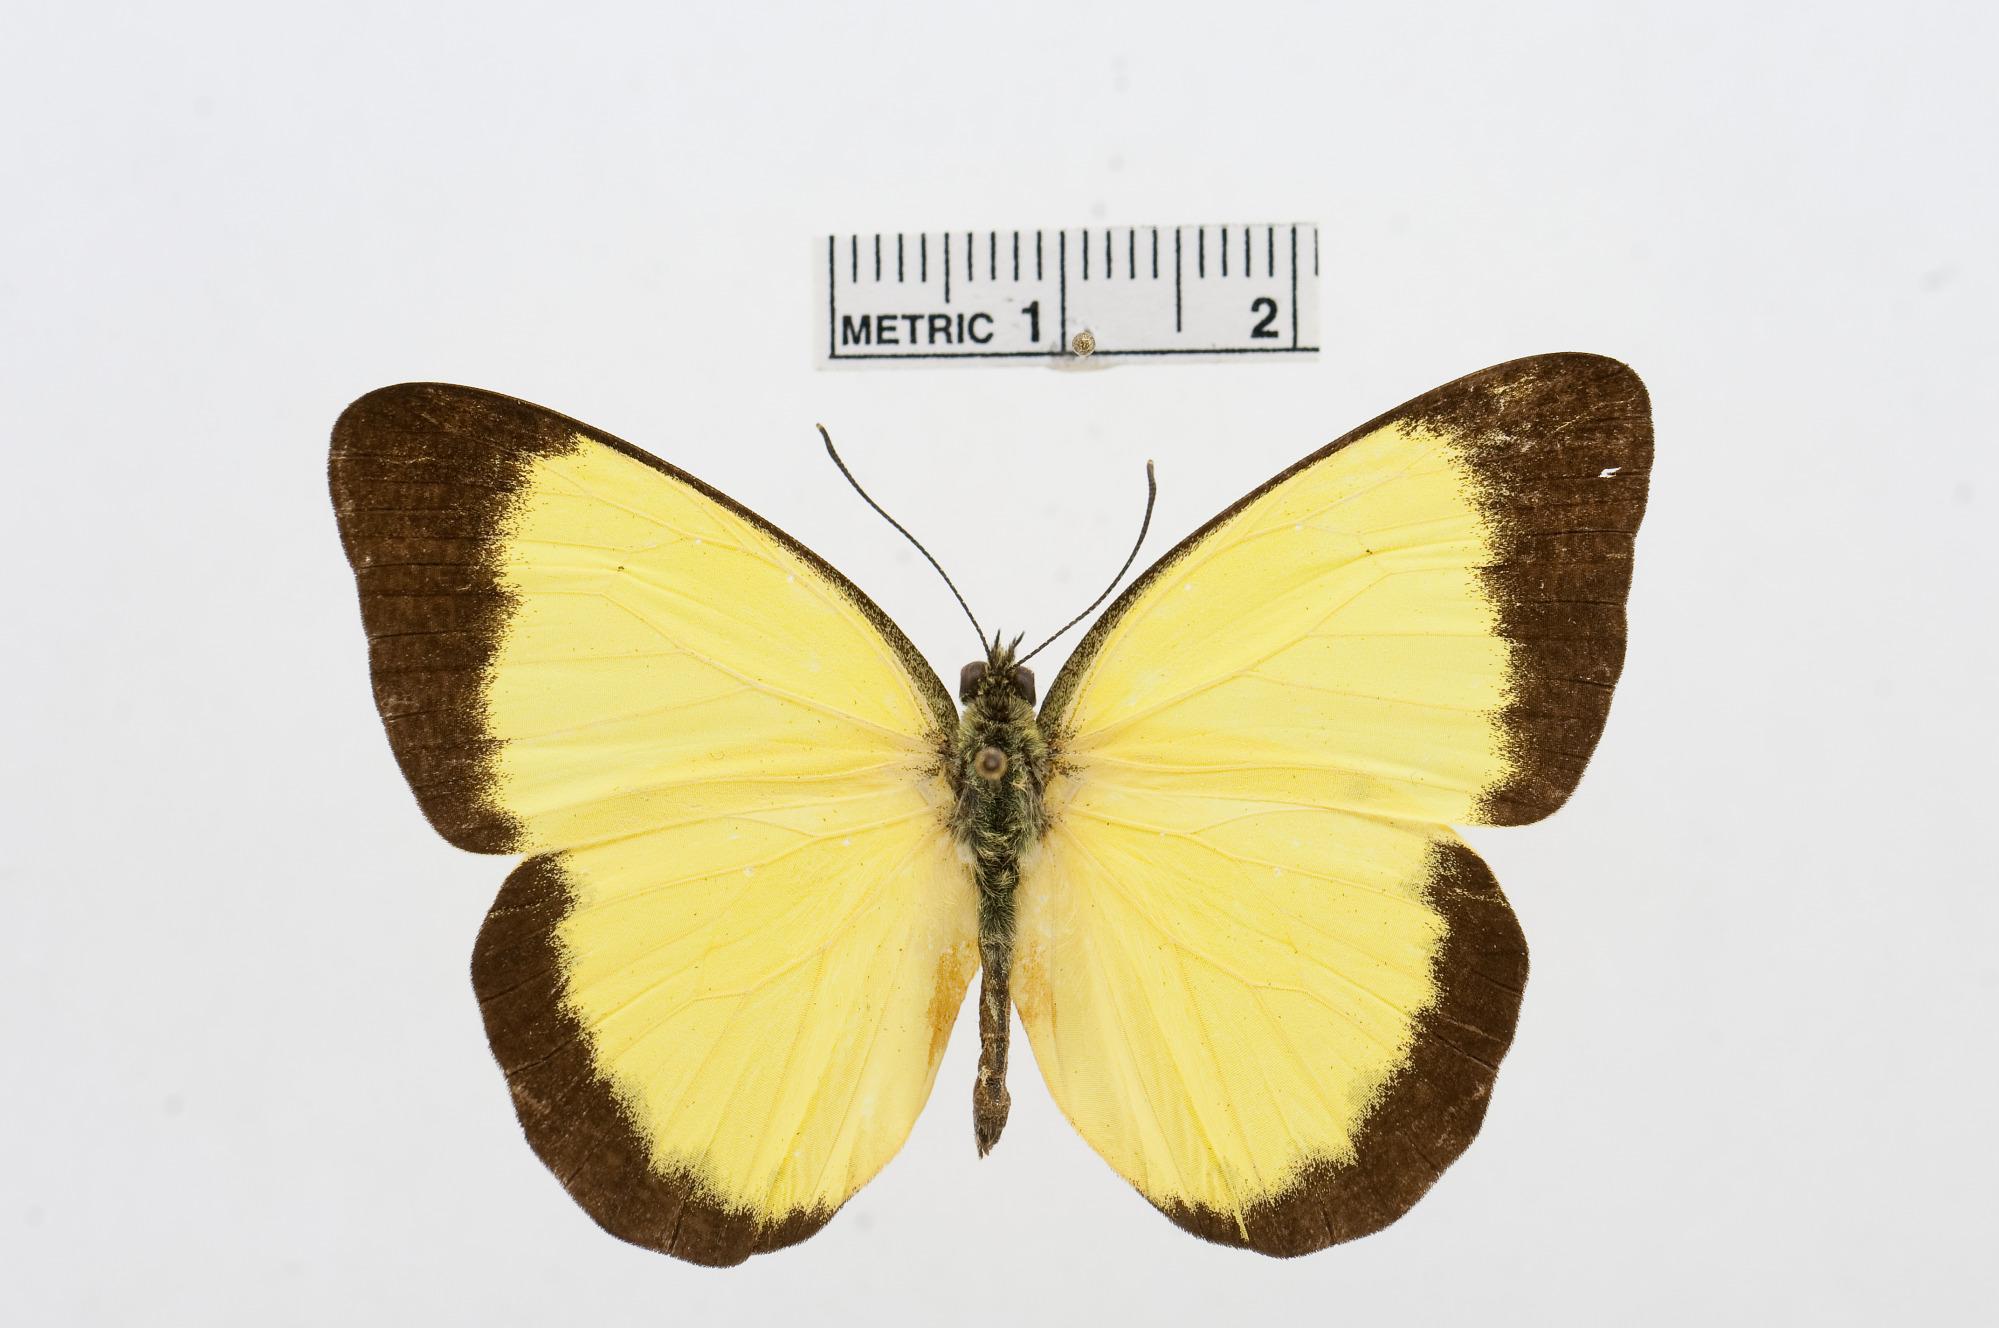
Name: Belenois hedyle
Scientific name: Belenois hedyle
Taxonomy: Animalia, Arthropoda, Hexapoda, Insecta, Lepidoptera, Pieridae, Pierinae